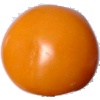
Label: Tomato Yellow 1